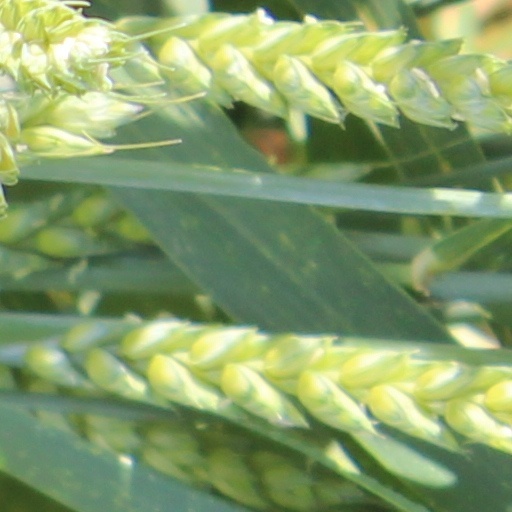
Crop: wheat